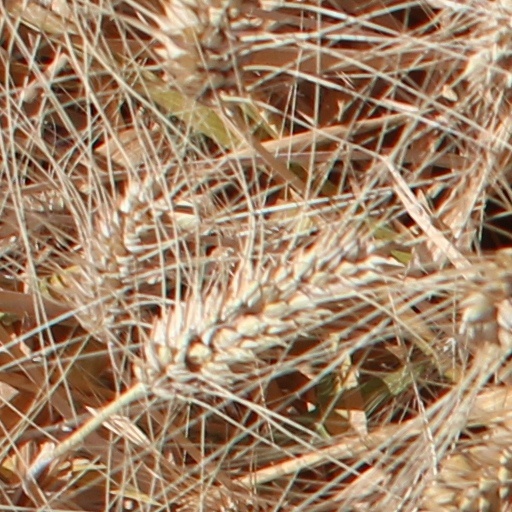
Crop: wheat